Answer in natural language. Considering the relative positions, is black colour tv stand (marked B) to the left or right of abstract rectangle frame on wall (marked C)? Choose between the following options: left or right
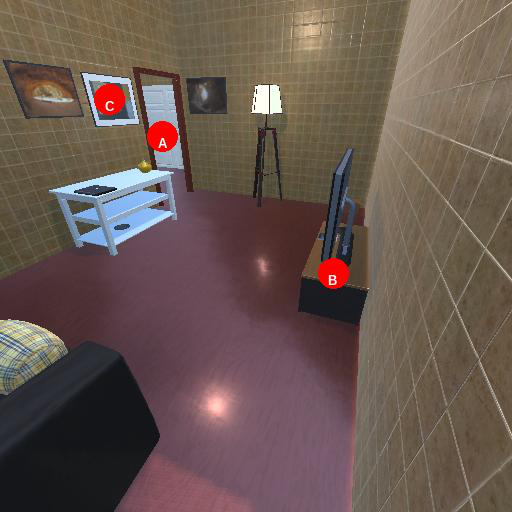
<answer>right</answer>